Gernrode-Harzgerode Railway Company

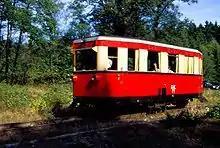
GHE T 1

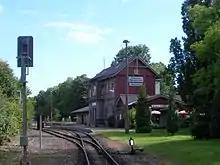
Harzgerode station

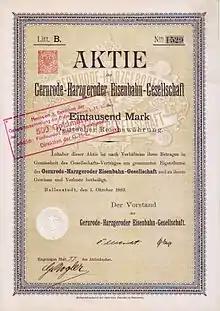
Share of the Gernrode-Harzgeroder Eisenbahn-Gesellschaft, issued 1. October 1889

The Gernrode-Harzgerode Railway Company or GHE was a private railway company in Germany that operated the Selke Valley Railway (the line from Gernrode via Hasselfelde and Alexisbad to Harzgerode and the line from Stiege to Eisfelder Talmühle). It had a junction with the network of the Nordhausen-Wernigerode Railway Company (NWE) at Eisfelder Talmühle station.